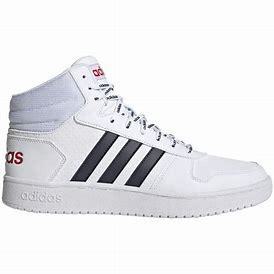
Brand: Adidas
Model: Hoops 2